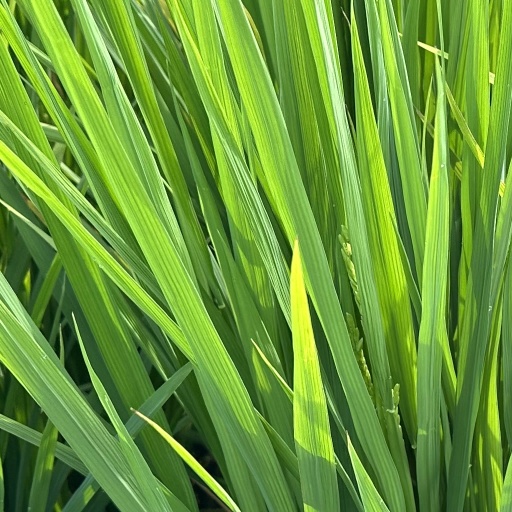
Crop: rice